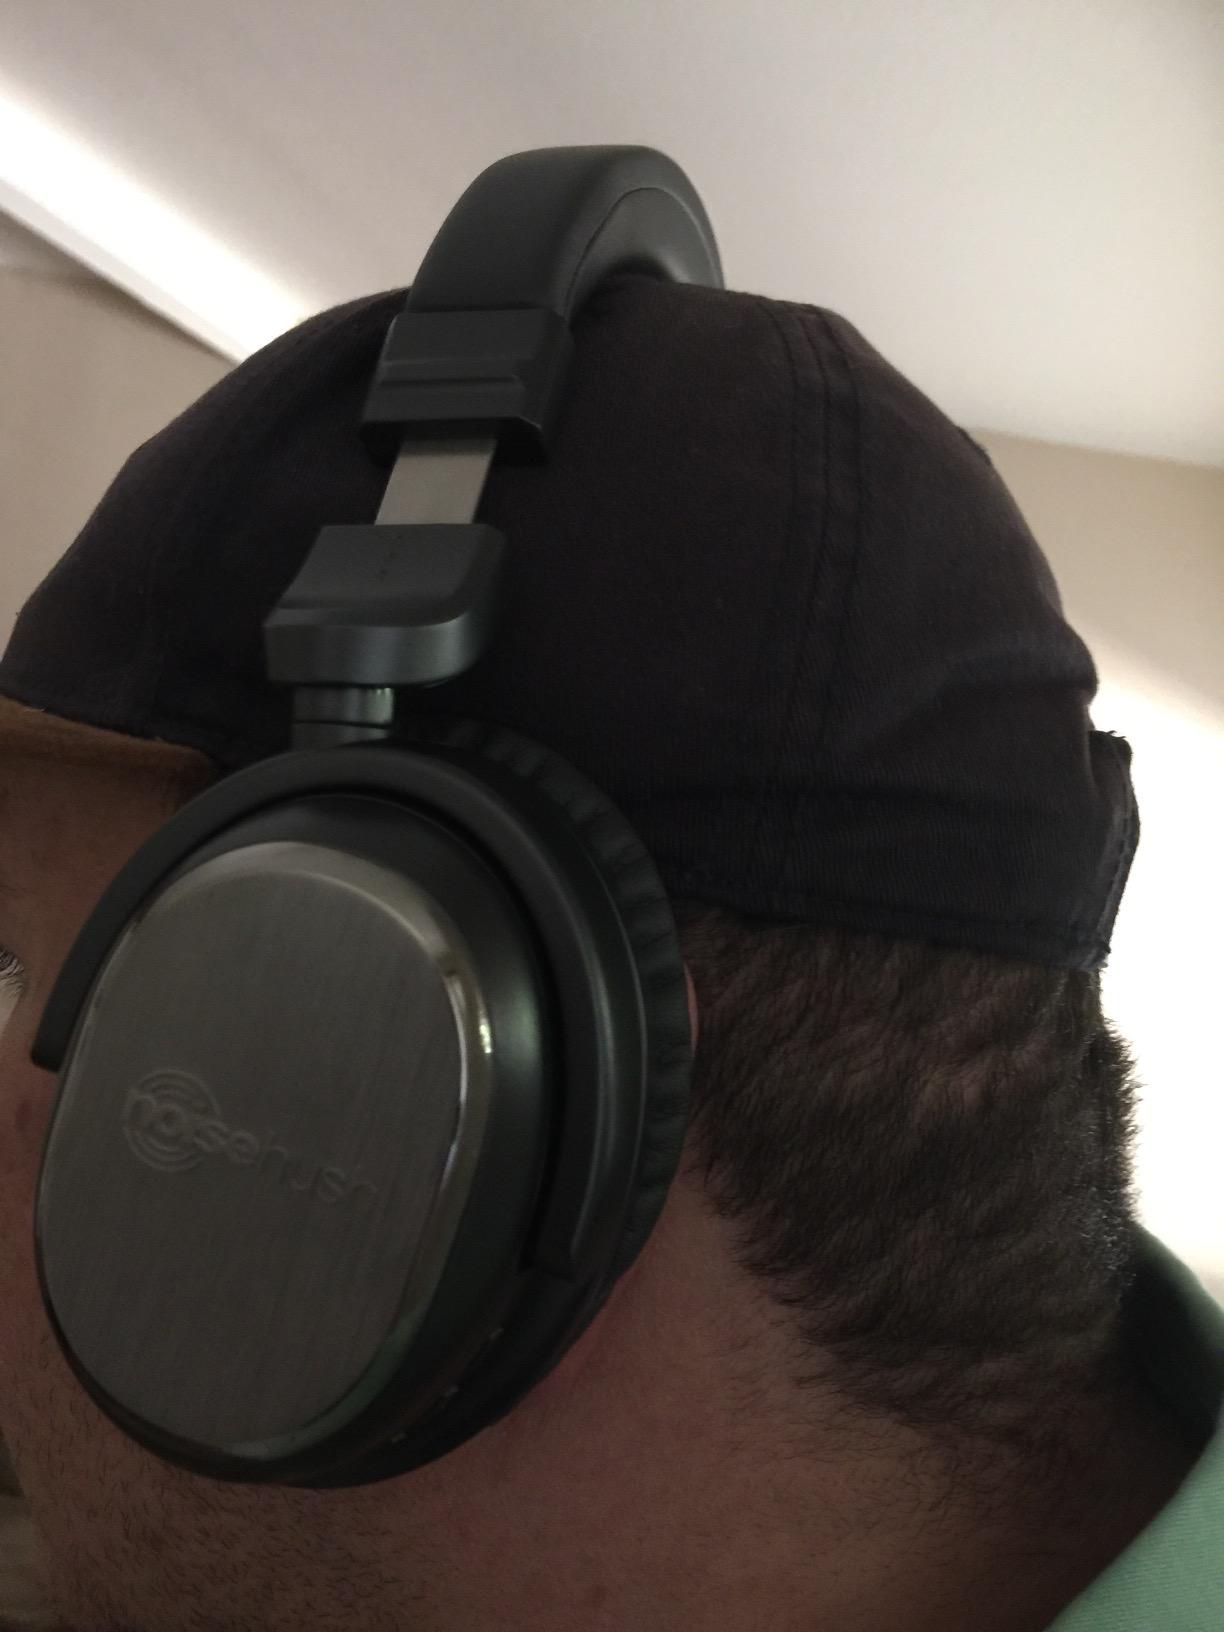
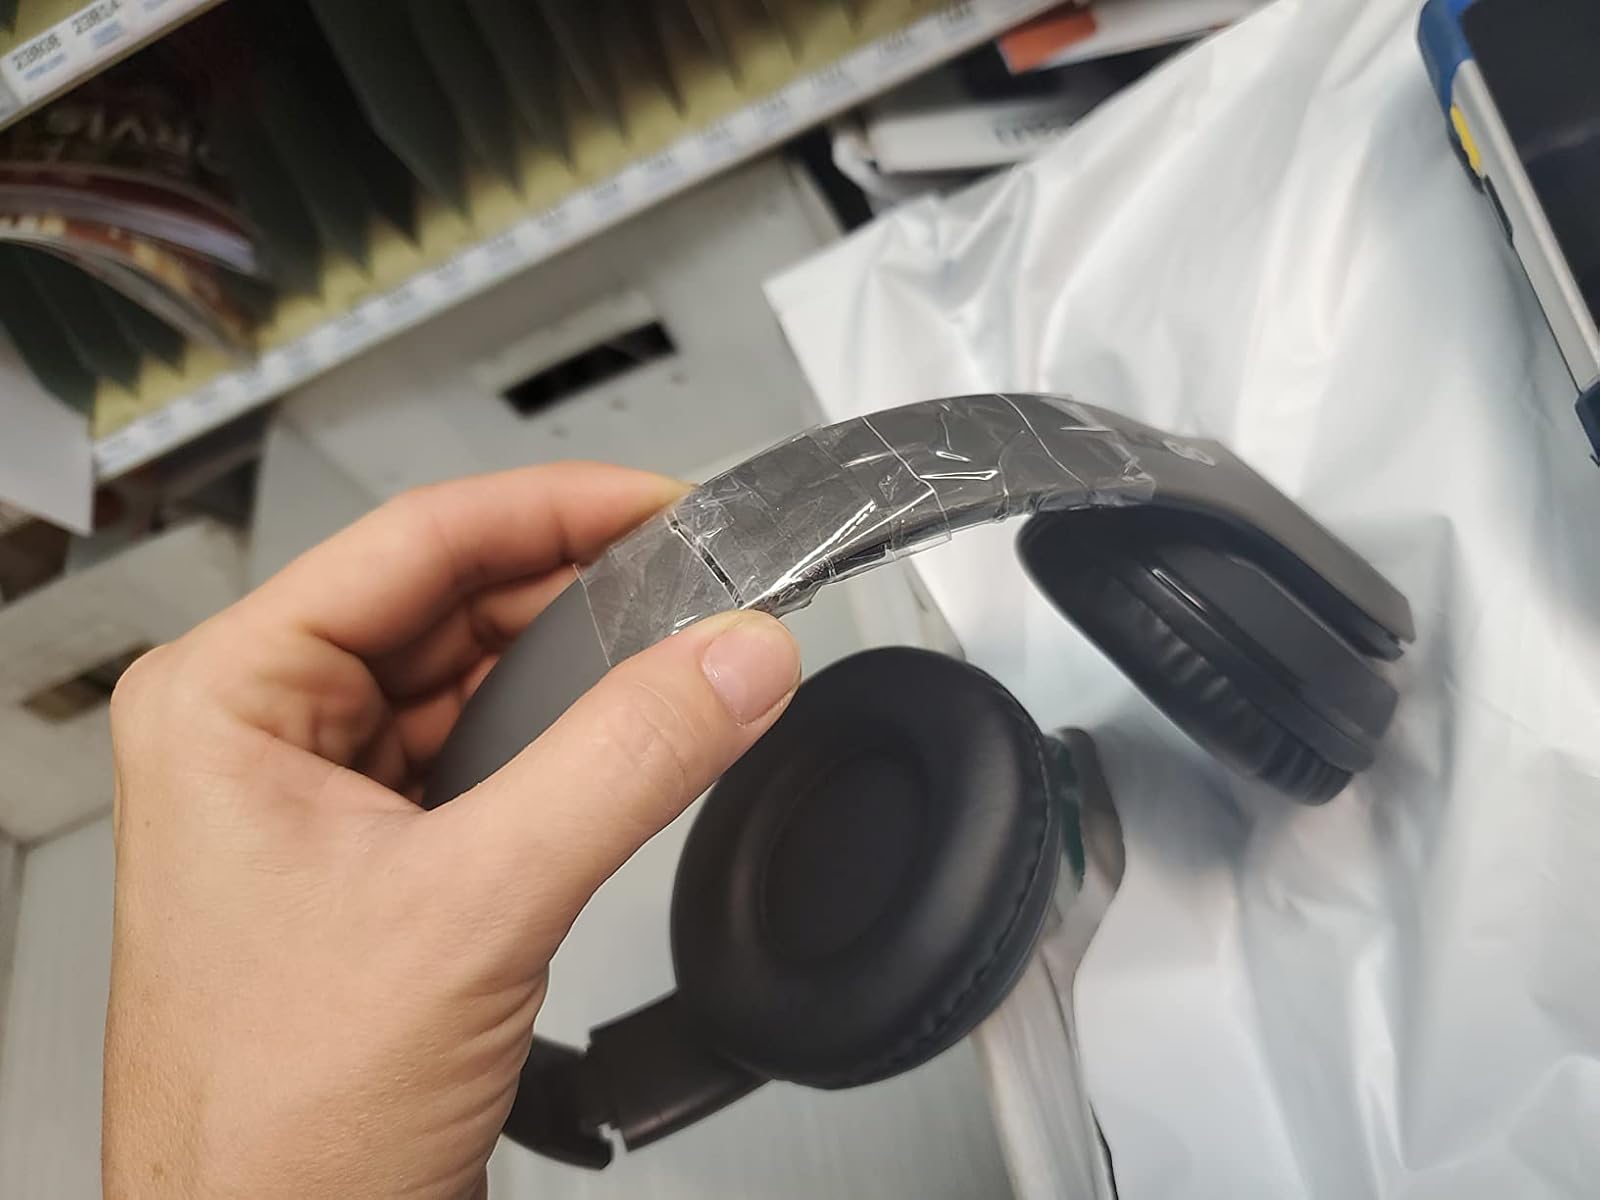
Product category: headphones
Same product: no